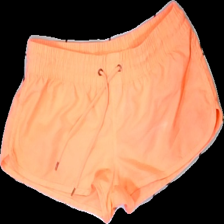
View: front
Type: Shorts
Category: Ladies
Brand: Censored (New Yorker)
Colors: Orange
Material: 94% polyester, 6% ?
Cut: Cropped
Size: S
Season: Summer
Trend: Sports
Stains: Major
Smell: Minor
Damage: White and brown staina
Damage location: bottom left
Damage 2: Brown stains
Damage 2 location: middle left
Damage 3: Brown stains
Damage 3 location: bottom right
Price range: <50
Recommended usage: Export
Description: Orange sports shorts